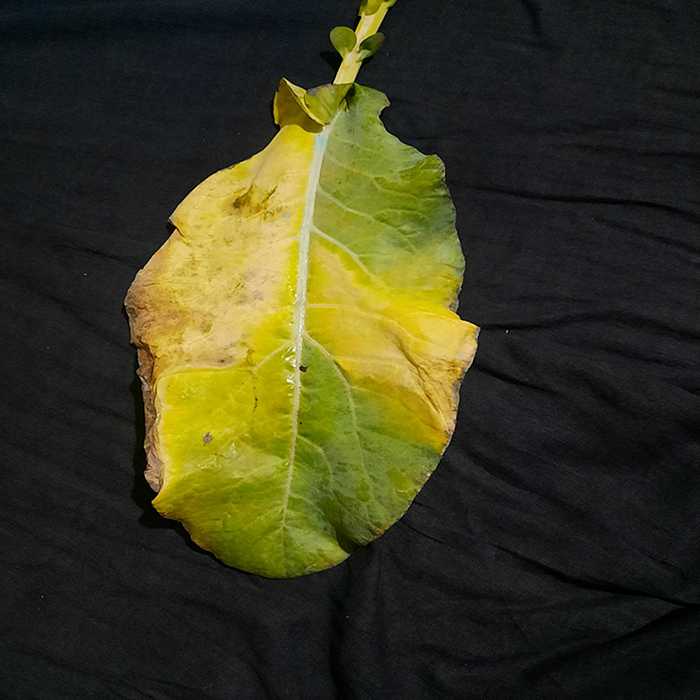
Plant: Cauliflower
Label: Black Rot